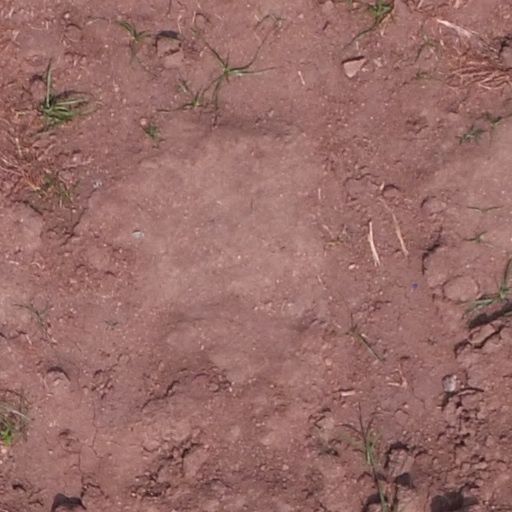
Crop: maize; corn